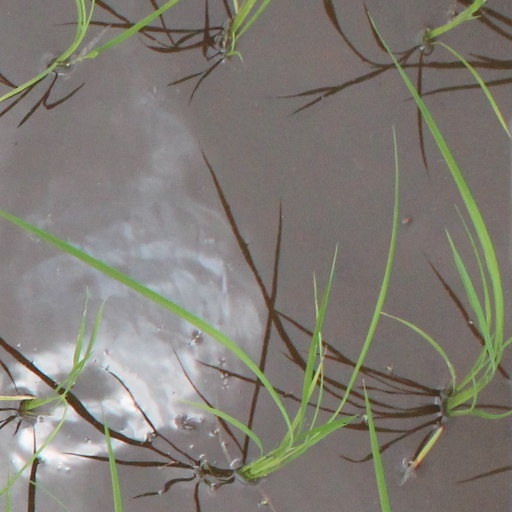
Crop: rice